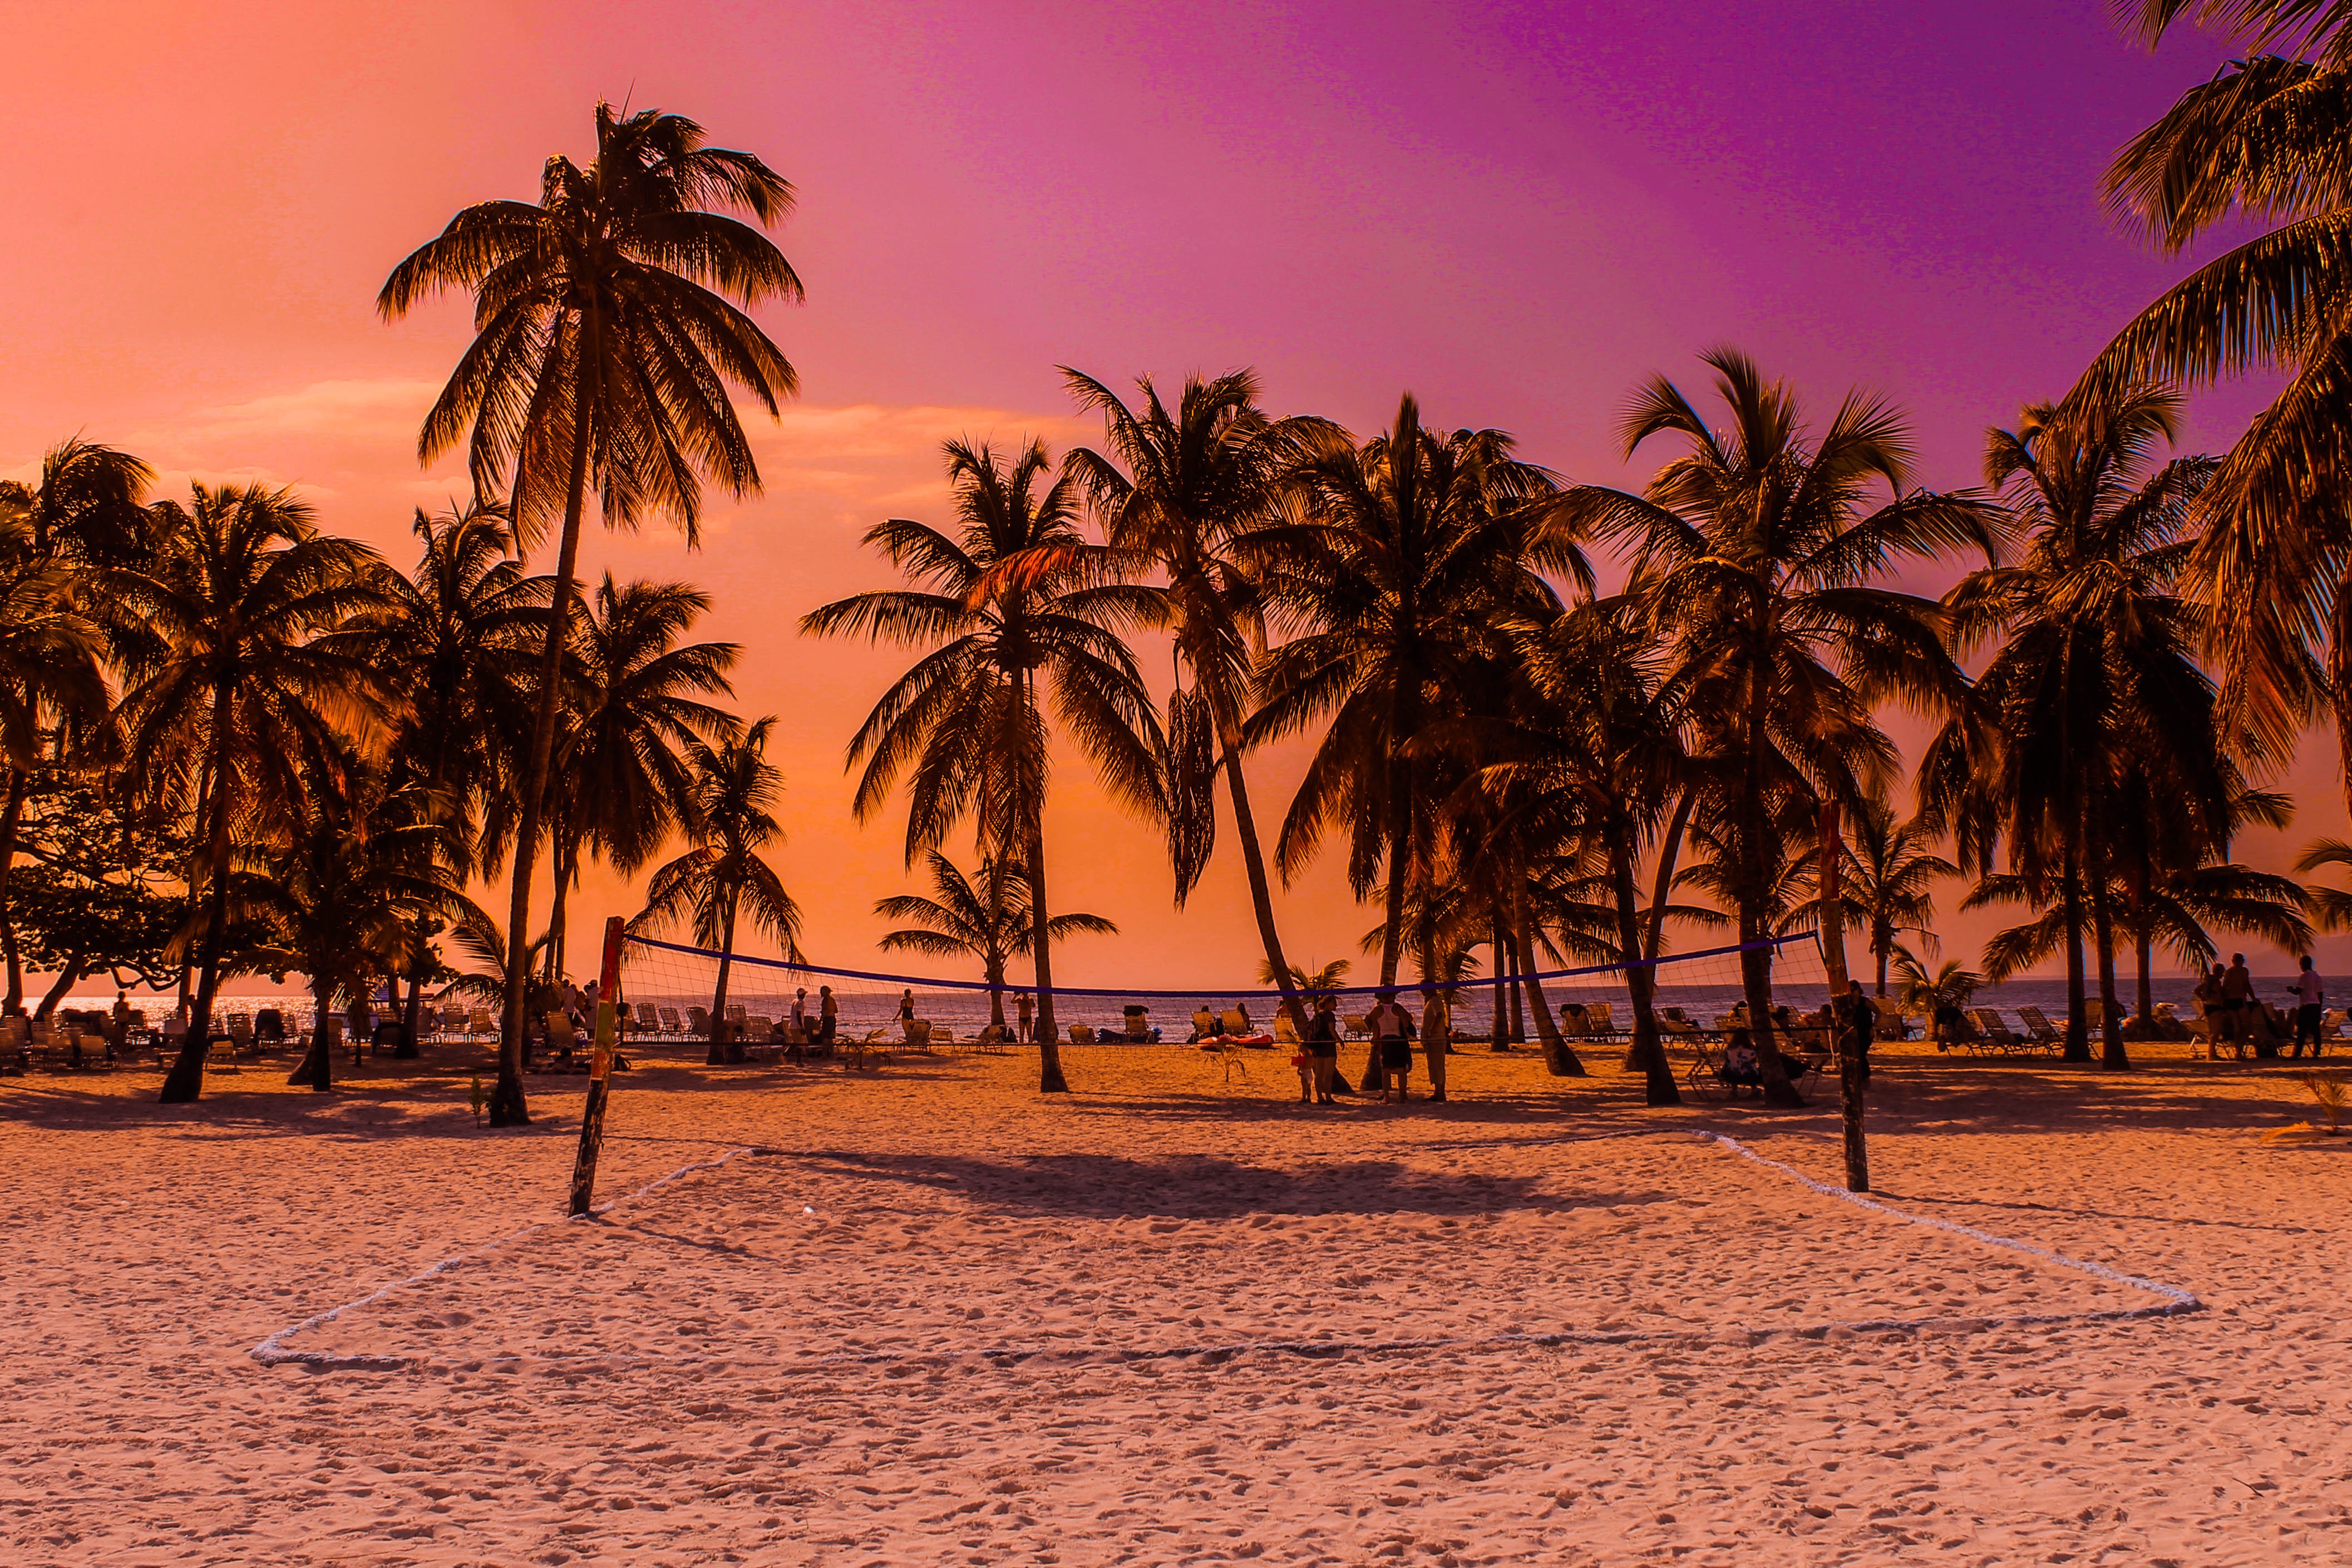
beach, landscape, sea, tree, water, nature, ocean, sky, sun, sunset, dusk, evening, holiday, romantic, blue, savanna, bank, atlantic, caribbean, palm trees, tropics, bacardi island, arecales, palm family